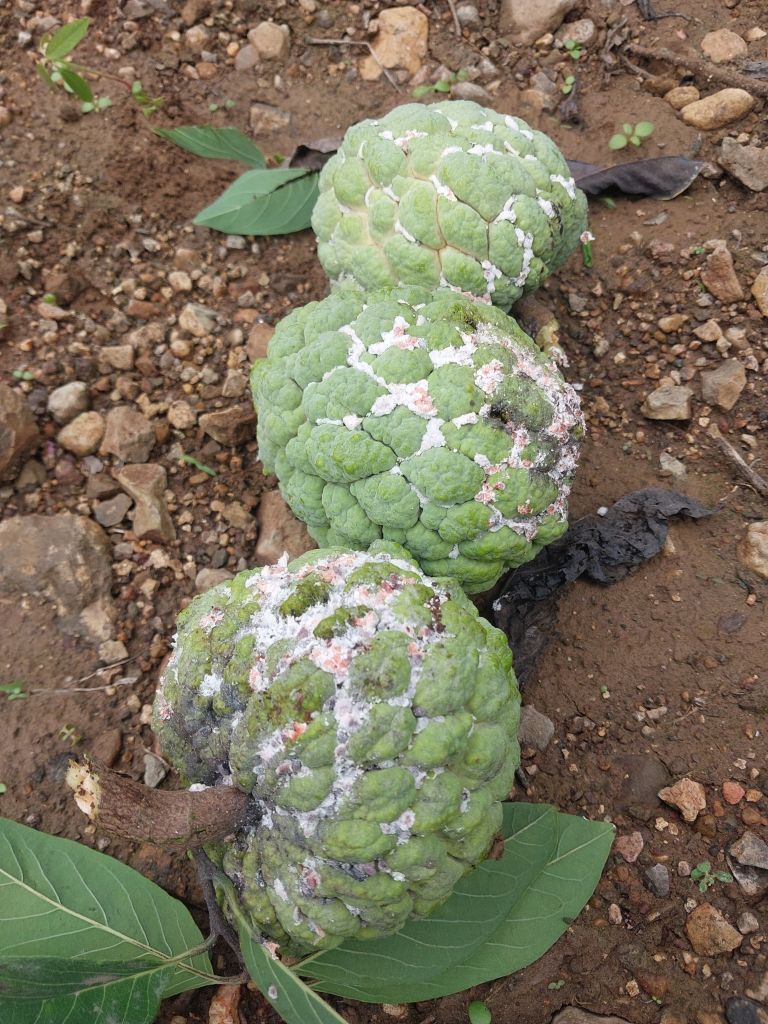
Disease label: Mealy Bug